Turlough Lynagh O'Neill

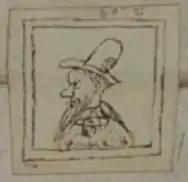
1574 sketch of O'Neill by Barnabe Googe, said to greatly resemble him

Sir Turlough Lynagh O'Neill (also known as Turlough Luineach) (Irish: "An Ridire Toirdhealbhach Luineach mac Néill Chonnalaigh Ó Néill"; – September 1595) was an Irish Gaelic lord of Tír Eoghain in early modern Ireland. He was inaugurated upon Shane O’Neill’s death, becoming "The O'Neill". From 1567 to 1595, Sir Turlough Luineach O'Neill was leader of the O'Neill clan, the most powerful family in Ulster, the northern province in Ireland. He was knighted in 1578.